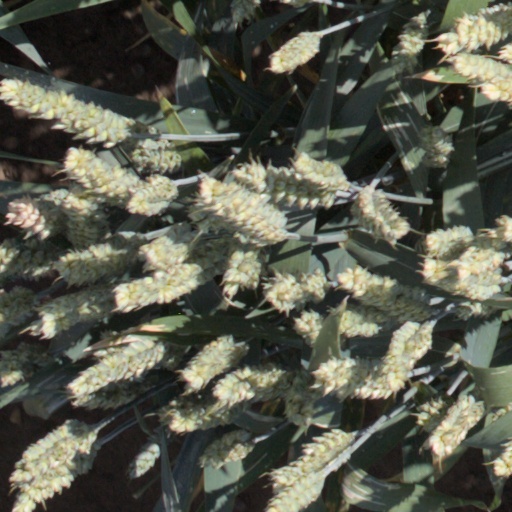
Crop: wheat